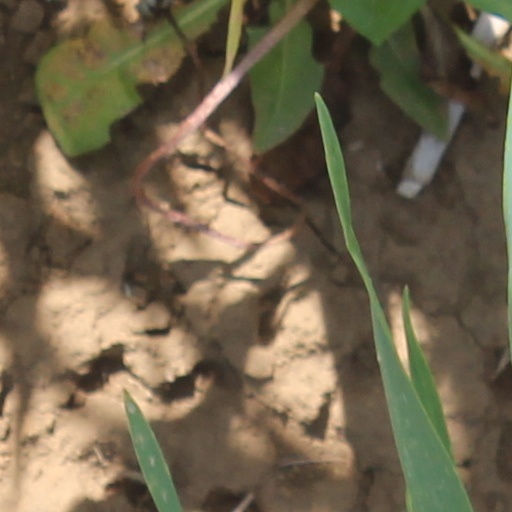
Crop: wheat